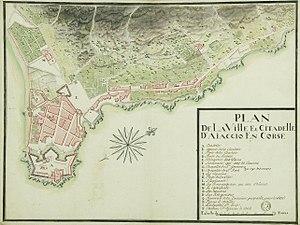
Plan de la ville et citadelle d'Ajaccio en Corse en 1787
La citadelle d'Ajaccio est un ouvrage militaire bâti au XVIᵉ siècle pour permettre le contrôle de la baie d'Ajaccio.